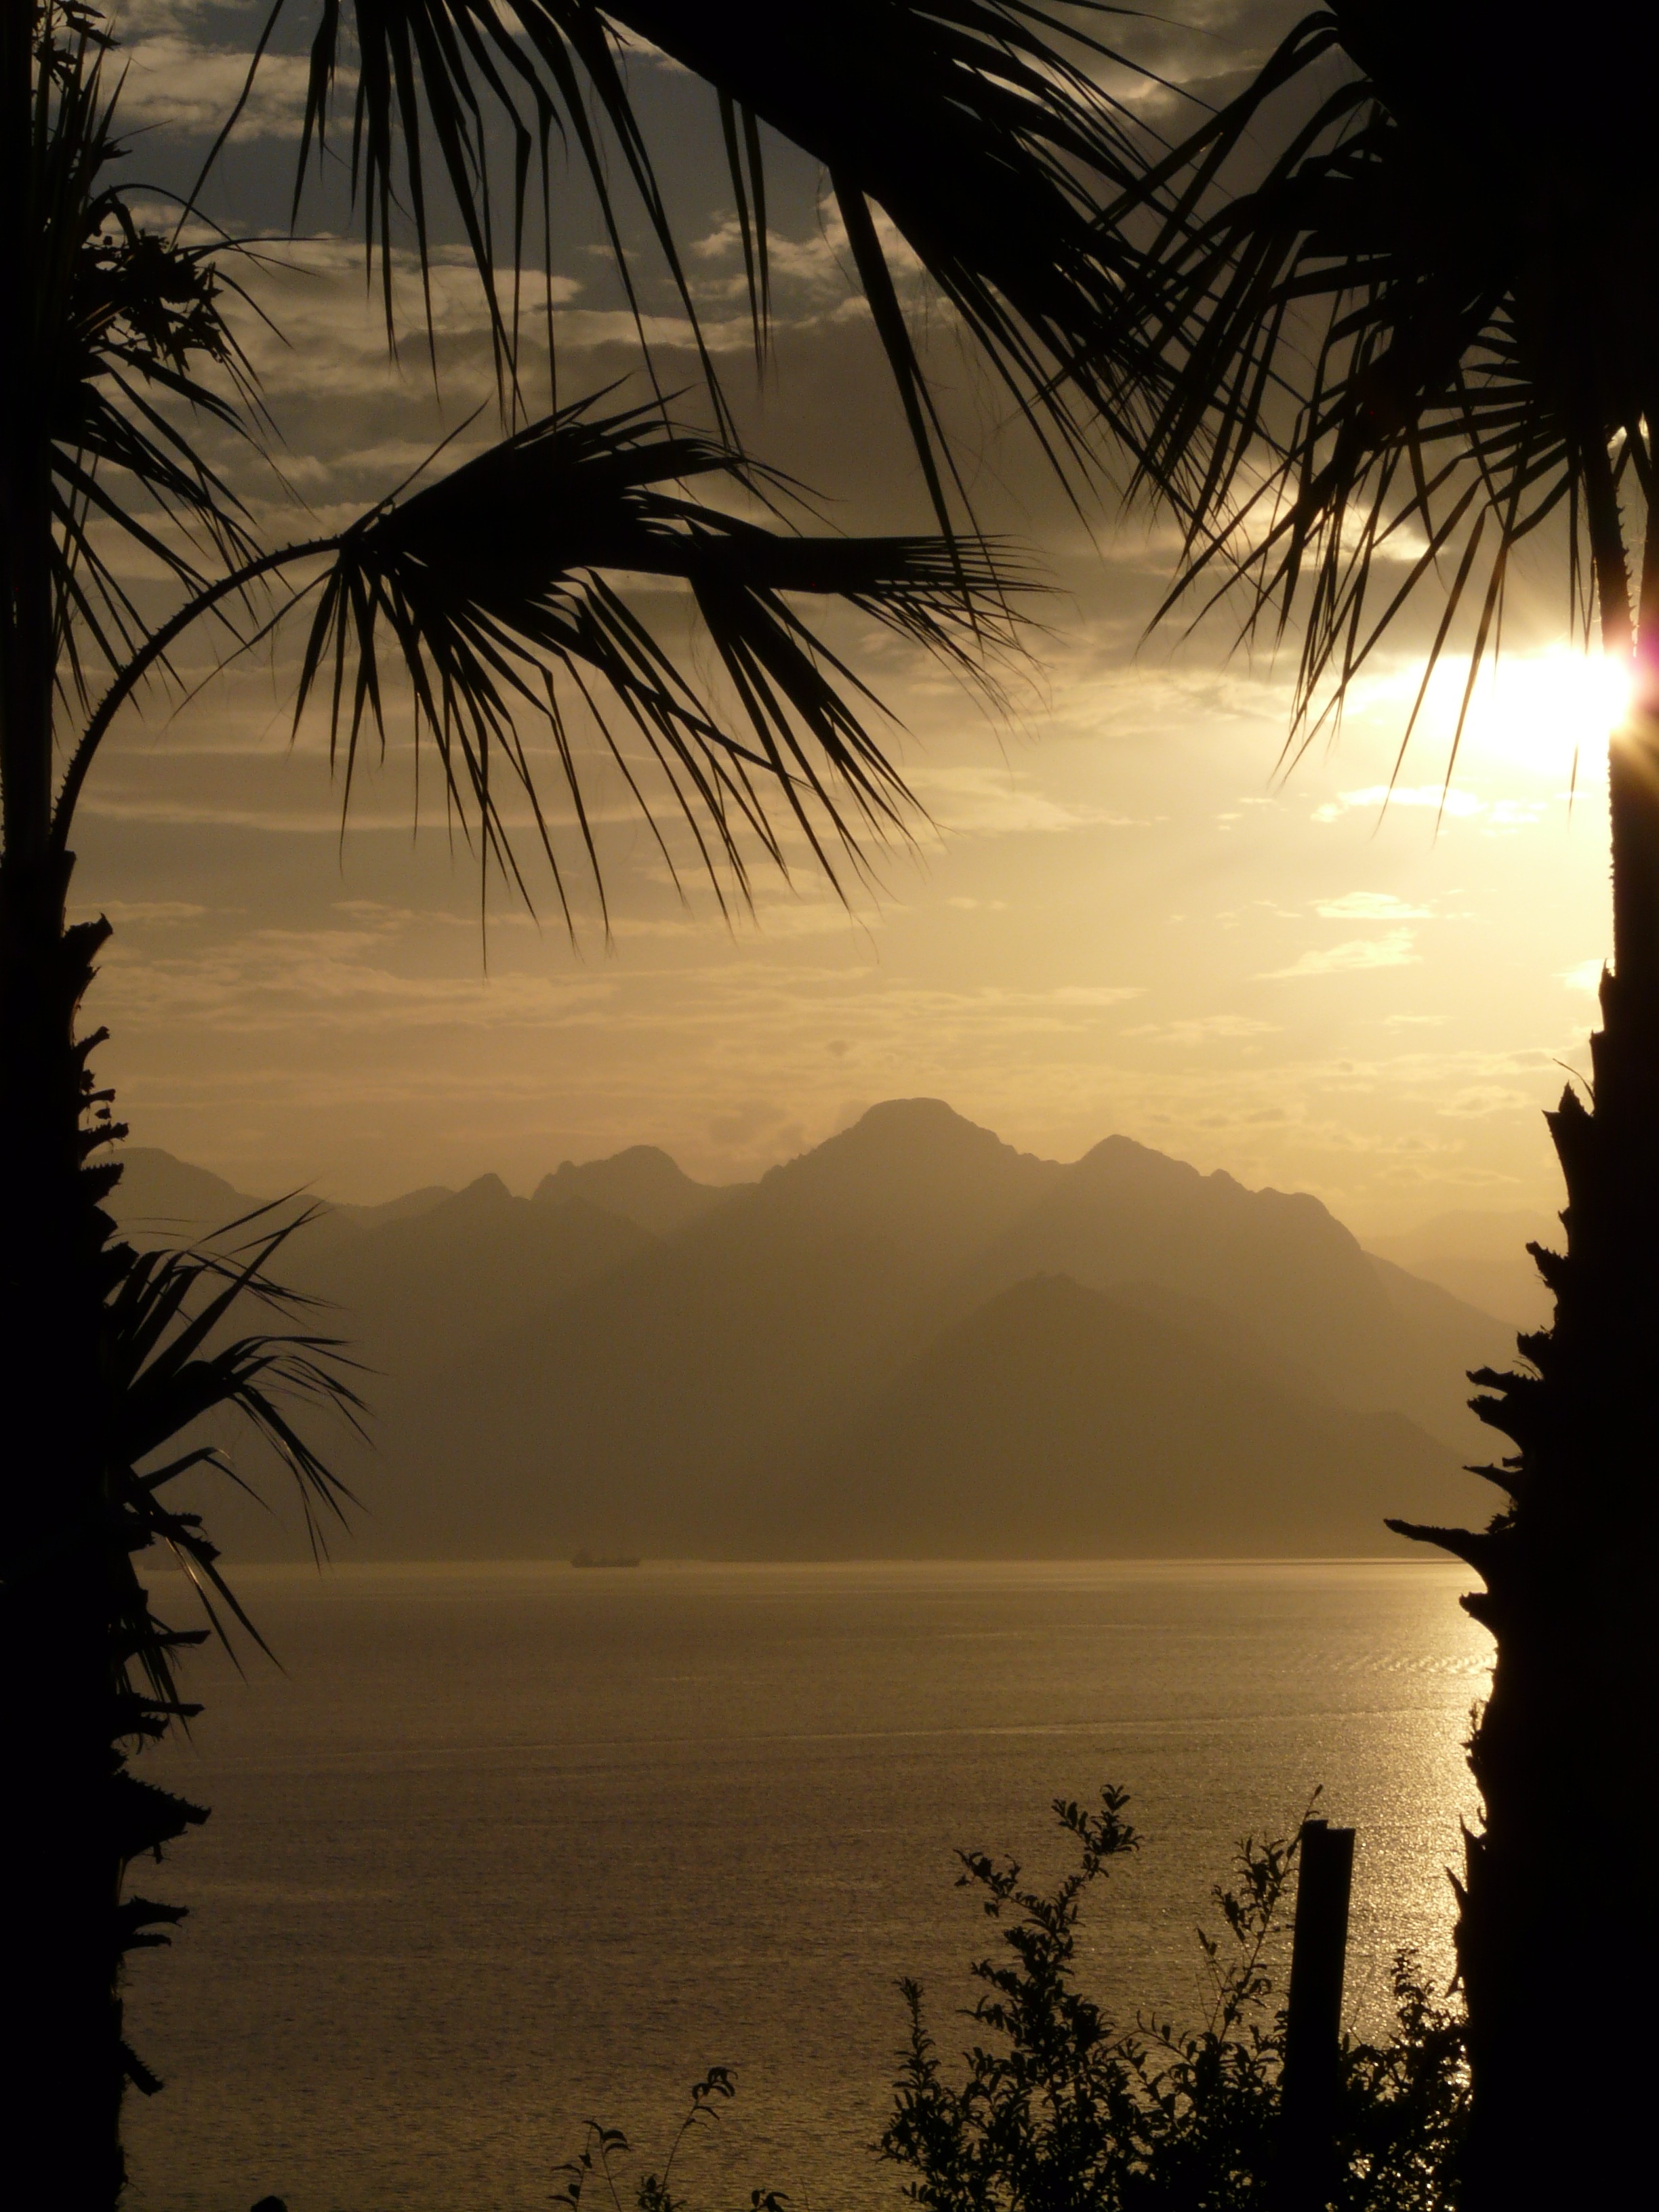
sea, tree, nature, ocean, horizon, light, sun, sunrise, sunset, sunlight, morning, dawn, atmosphere, cliff, dusk, evening, reflection, holiday, mountains, turkey, outlook, idyll, palm trees, sunbeam, antalya, postkartenmotiv, turkish riviera, atmospheric phenomenon, arecales